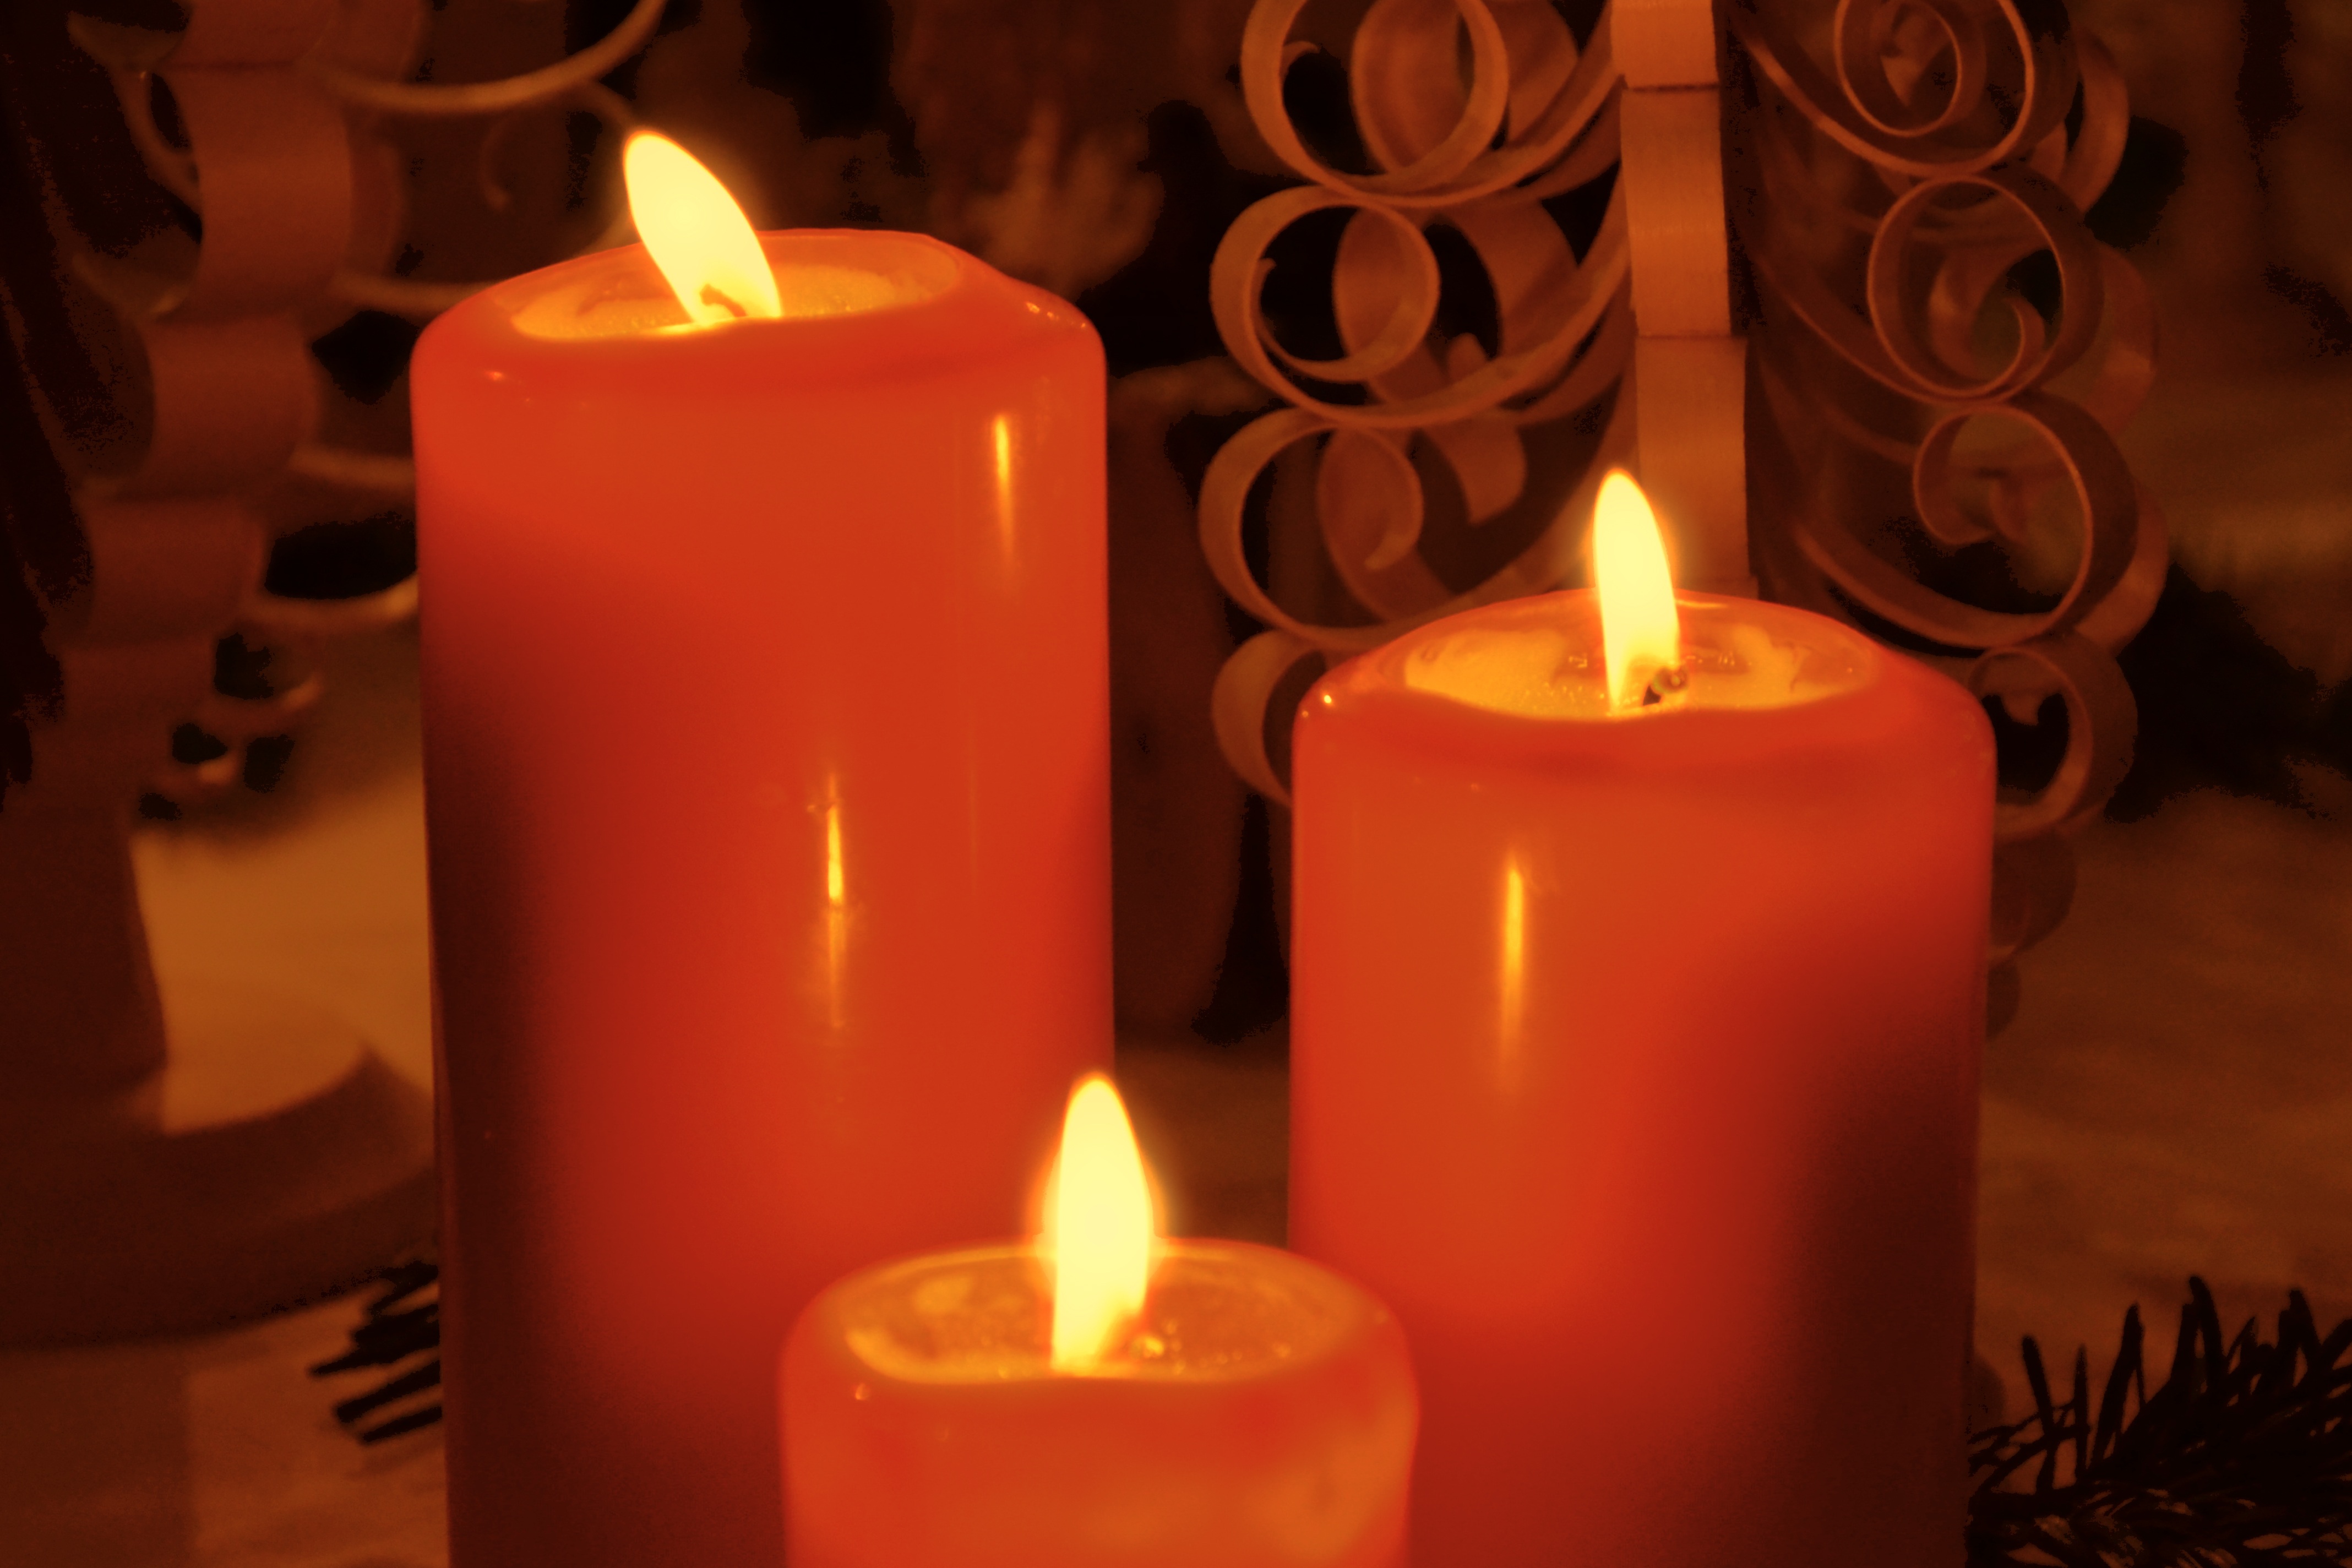
winter, light, decoration, flame, candle, christmas, lighting, decor, advent, christmas decoration, candles, candlelight, christmas motif, shimmer, winter time, christmas spirit, flameless candle